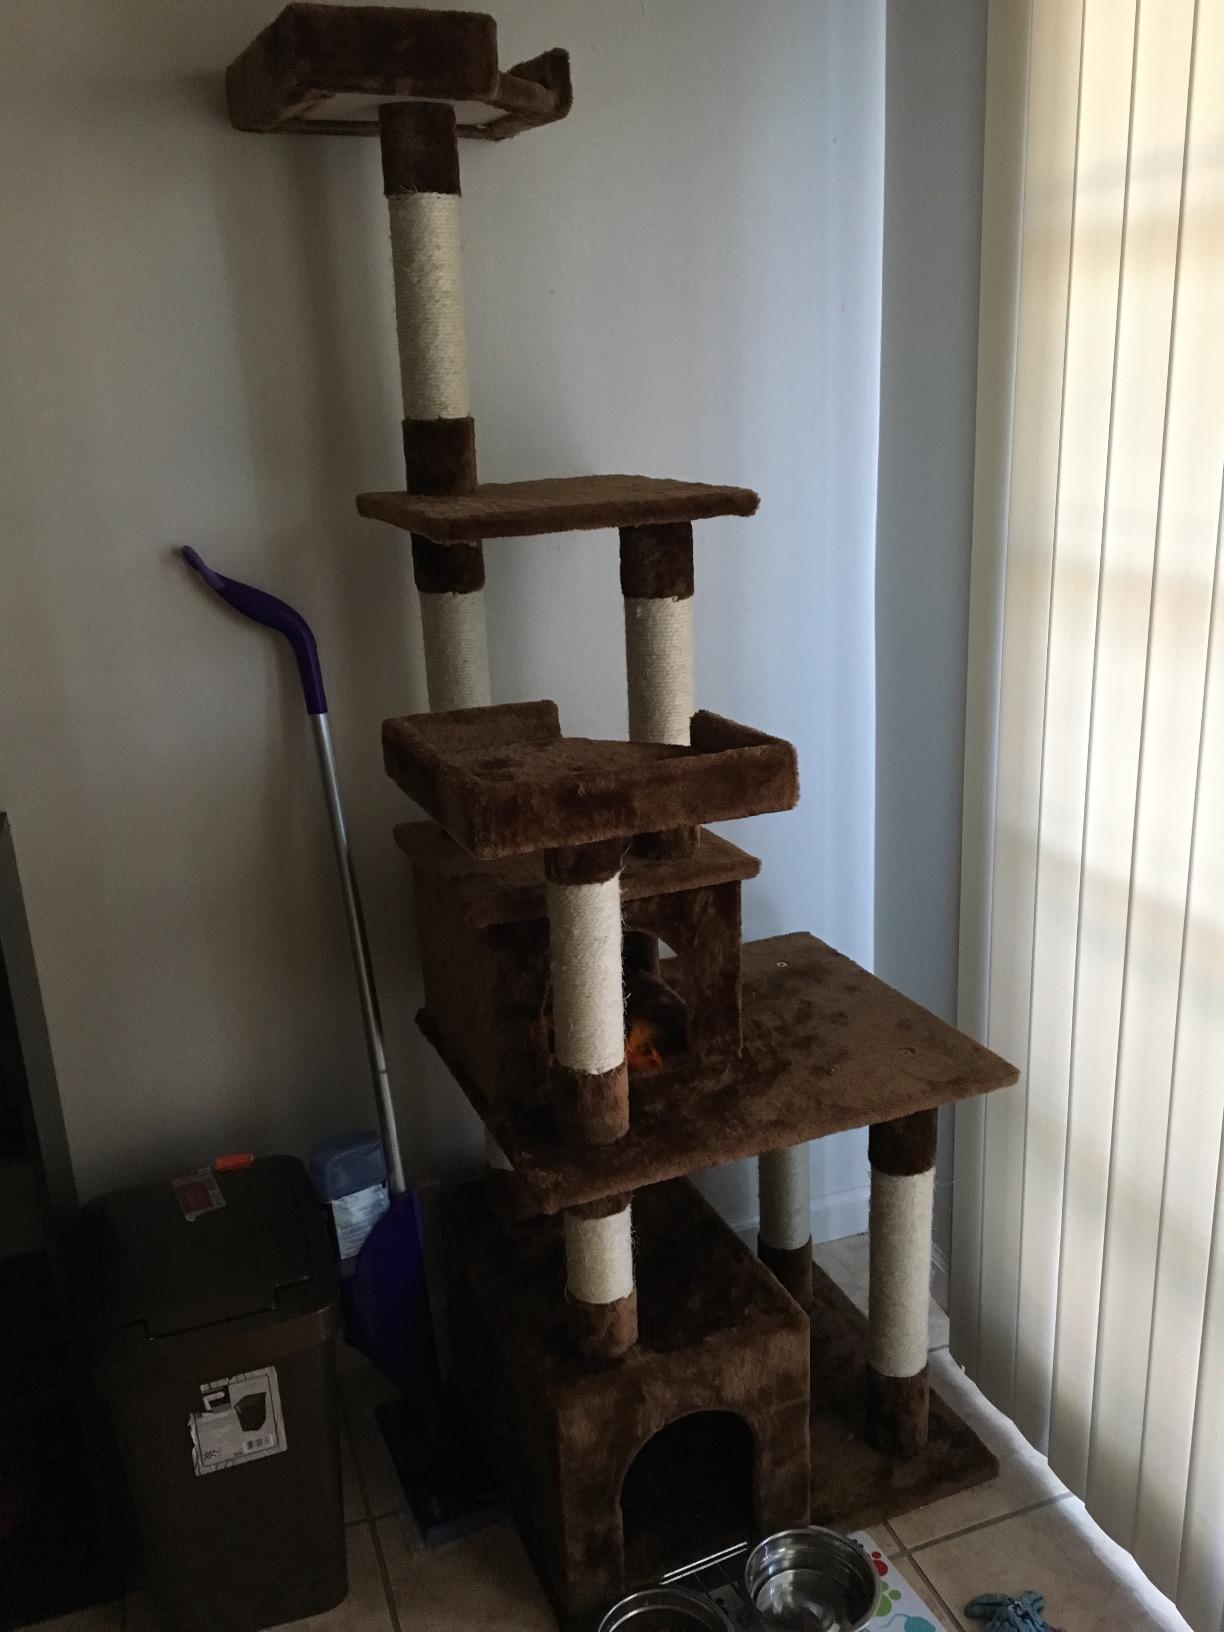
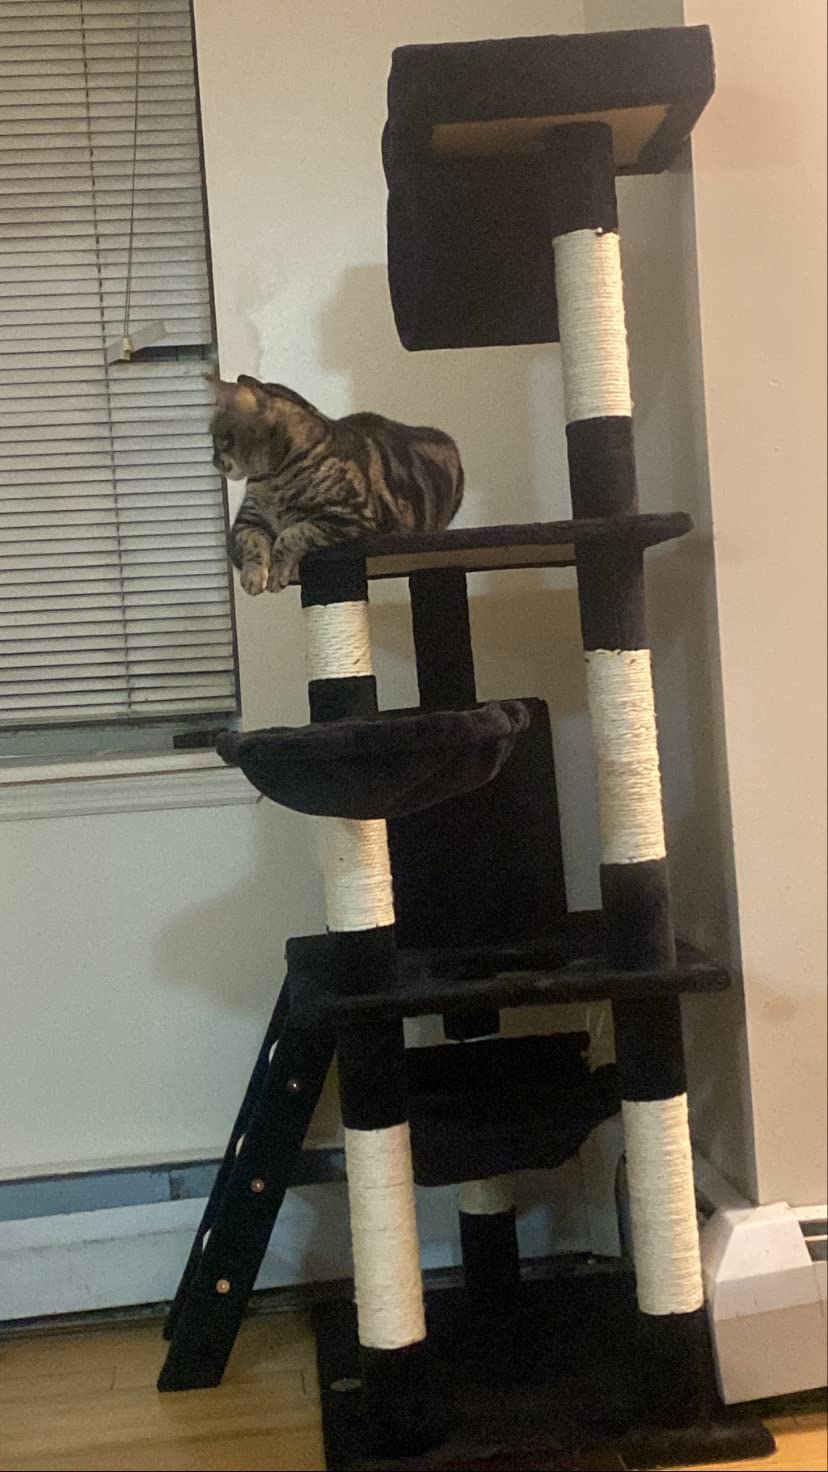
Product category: items_cat tree
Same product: no